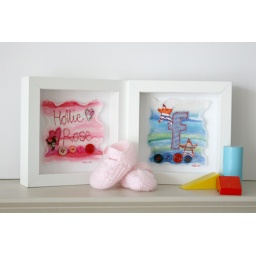
Personalised name and initial picture for boy and girl in situ